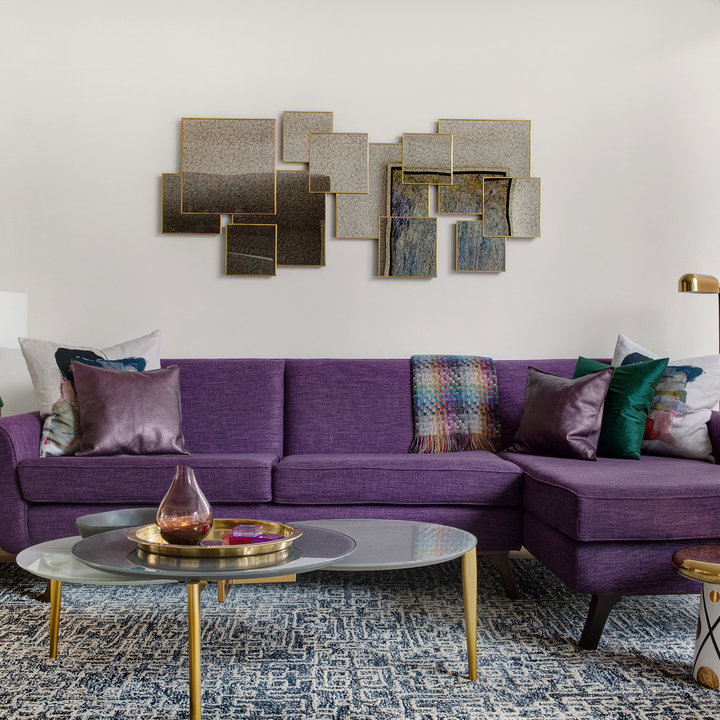
Style: Glamour